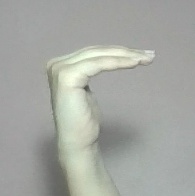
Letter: haa